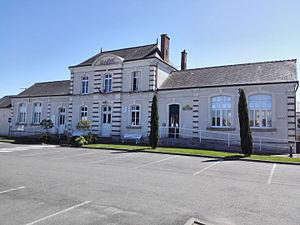
Mairie de Druye, Indre-et-Loire, France
Druye est une commune française de près de 1 000 habitants situé à une quinzaine de kilomètres au sud-ouest de Tours, dans le département d'Indre-et-Loire. Elle fait partie de la communauté d'agglomération TourPlus depuis le 1ᵉʳ janvier 2010, date à laquelle s'y est rattachée l'ancienne communauté de communes de La Confluence à laquelle elle appartenait jusqu'alors.